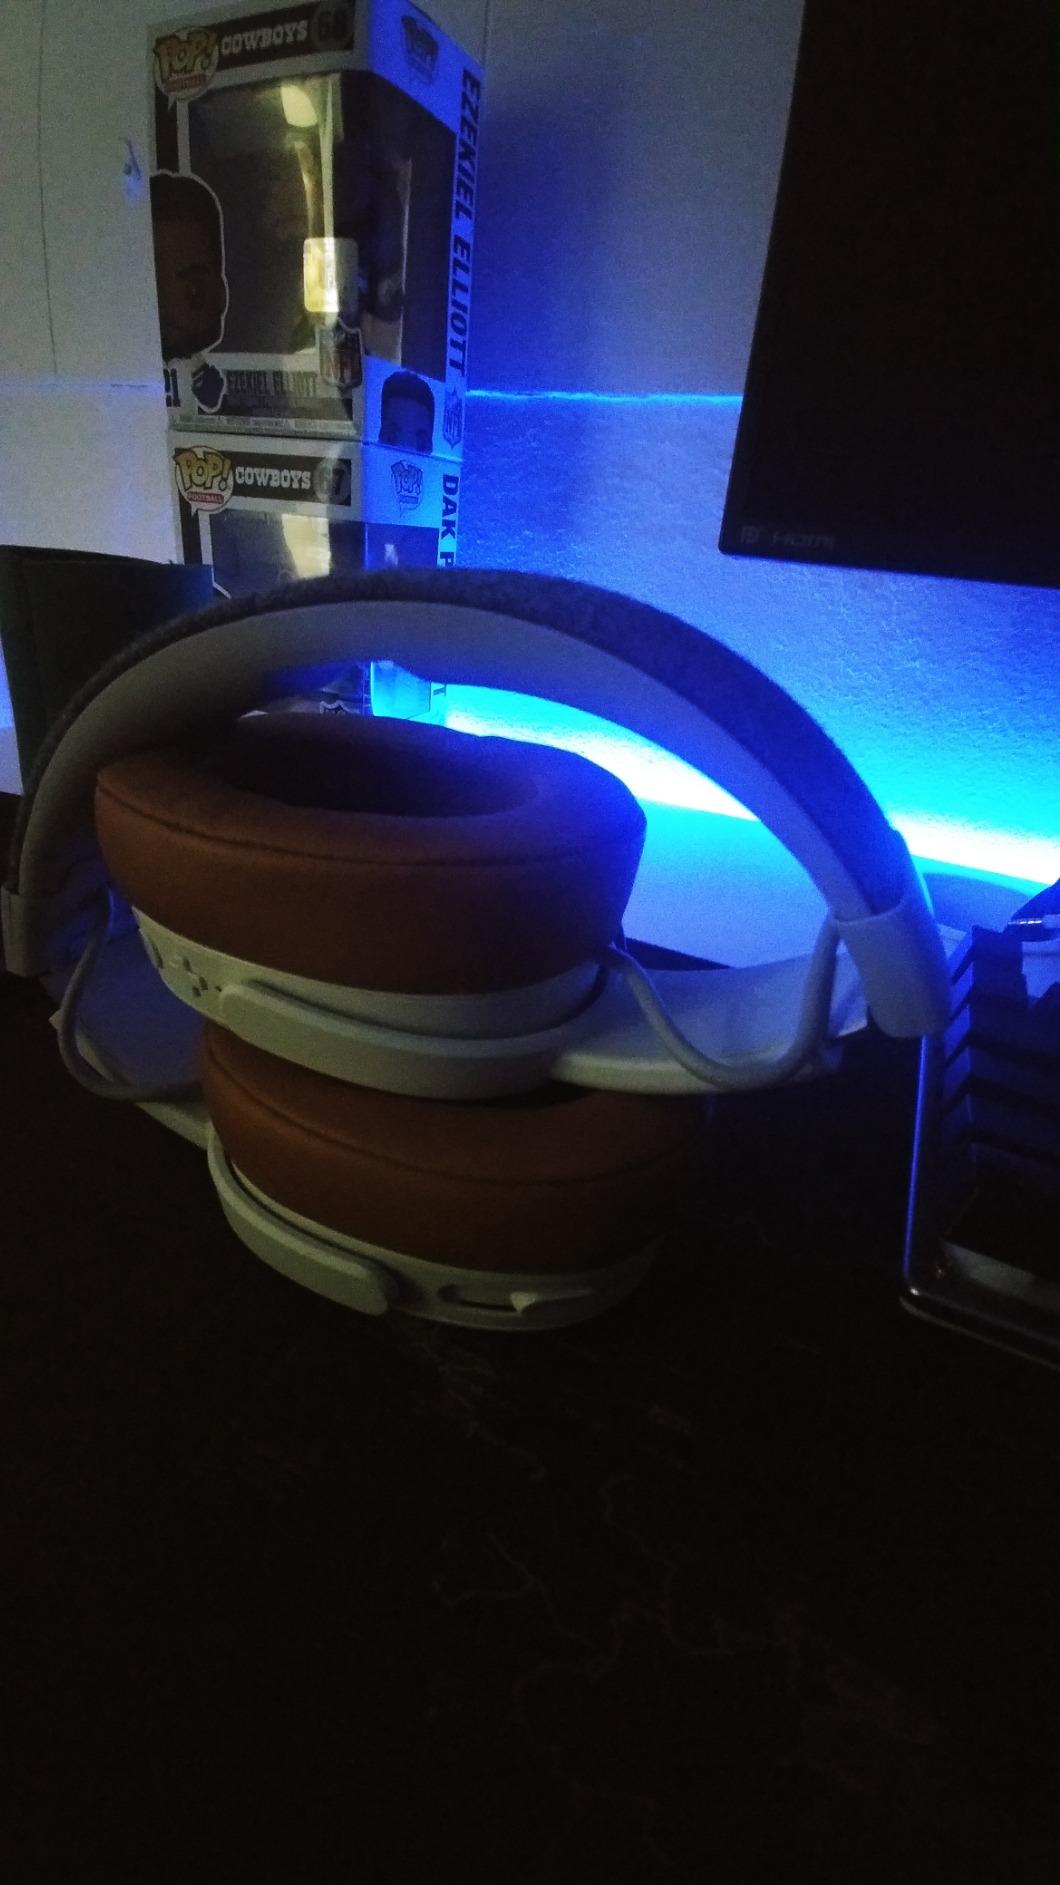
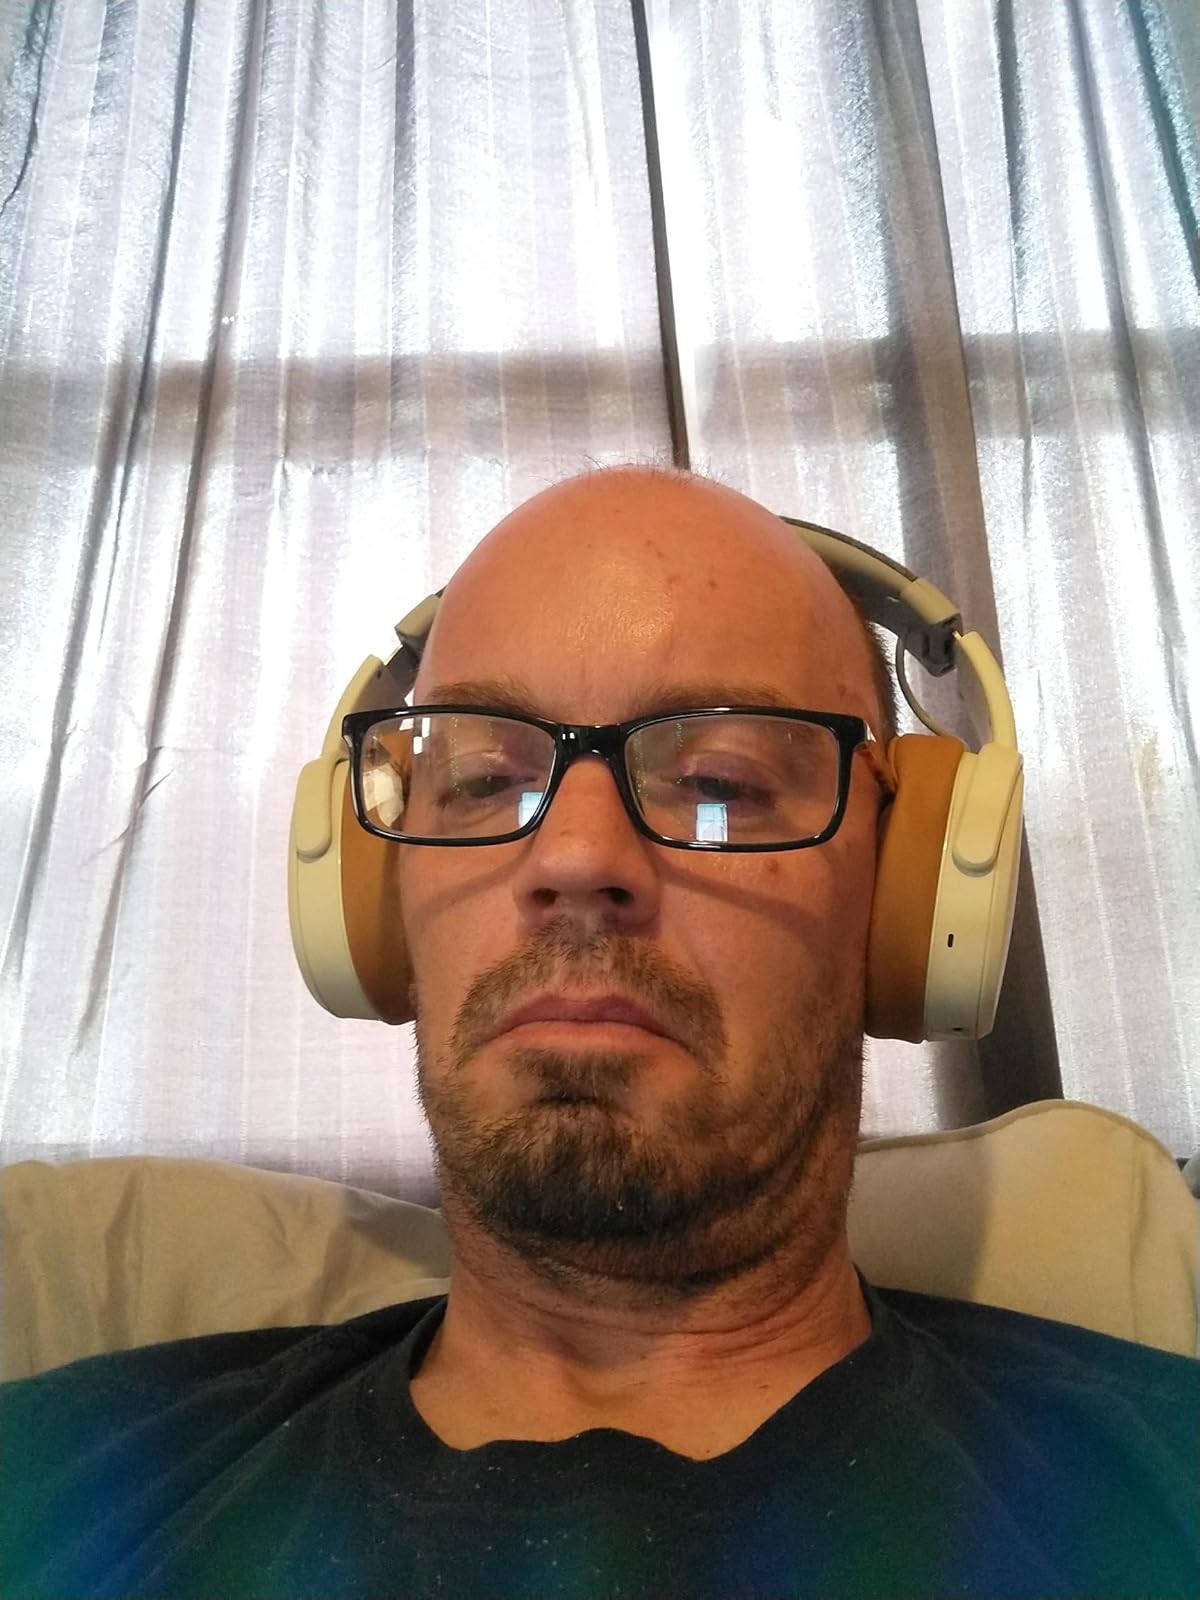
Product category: headphones
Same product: yes